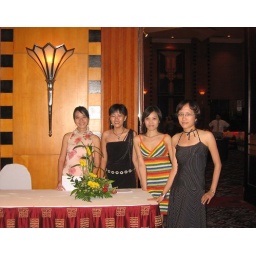
All dresses for this program &amp;quot;sponsored&amp;quot; by Ms Linh - the girl in colorful one, 2nd from the right